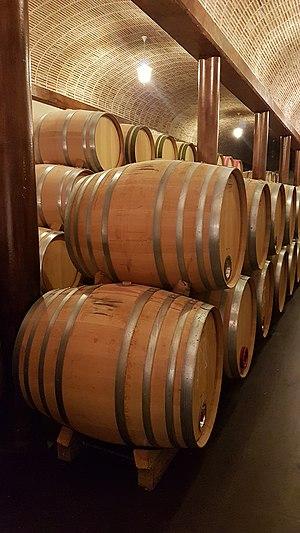
Casajus, ou Bodegas Casajús, en français Domaine Casajús, est un domaine viticole familial espagnol.